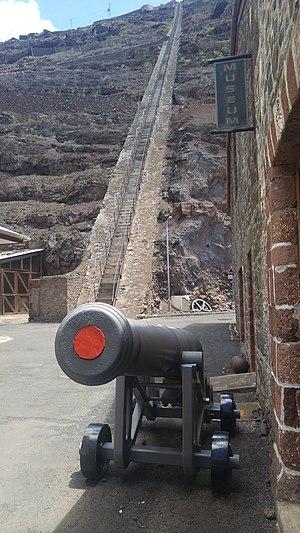
Jamestown est l'un des huit districts et la capitale de Sainte-Hélène faisant partie du territoire britannique d'outre-mer de Sainte-Hélène, Ascension et Tristan da Cunha. Située sur la côte septentrionale de l'île, la ville est bâtie autour d'une rue principale au creux d'une étroite vallée.